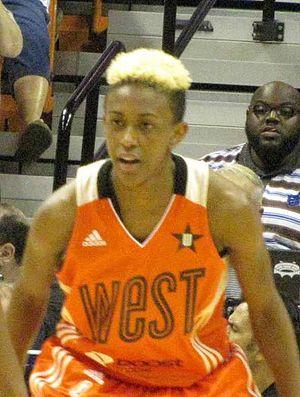
La saison WNBA 2014 est la dix-huitième saison de la Women's National Basketball Association.